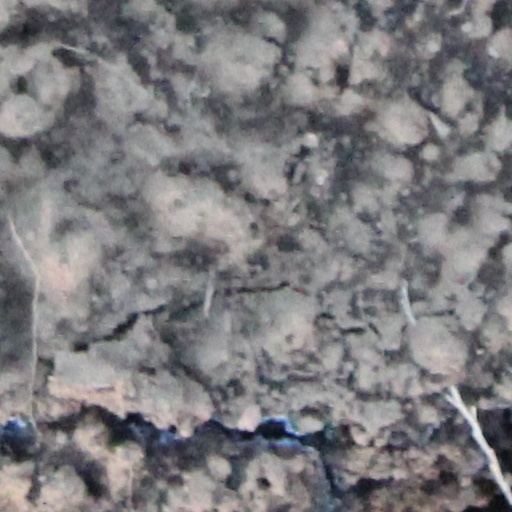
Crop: wheat